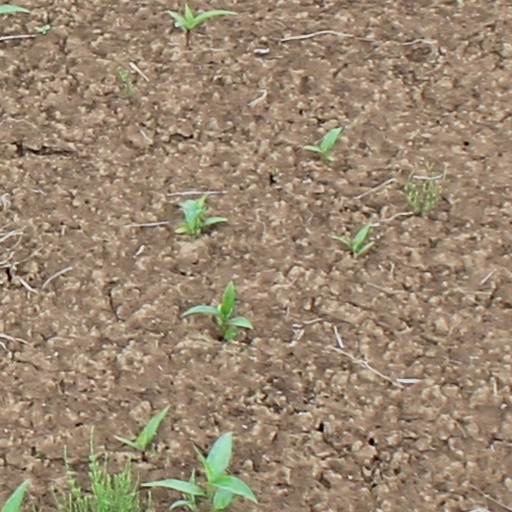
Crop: wheat